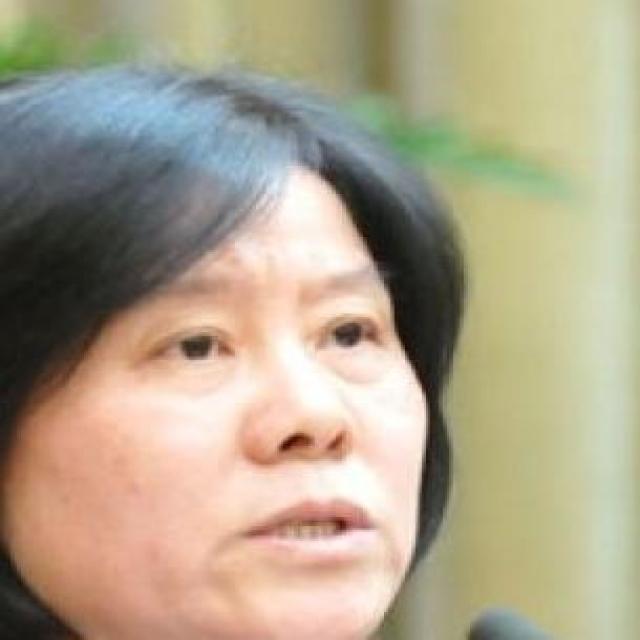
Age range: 45-64